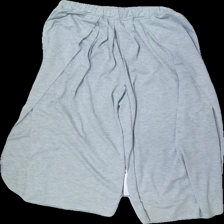
View: front
Type: Trousers
Category: Ladies
Brand: Missing
Colors: Grey
Material: 100% Viscose
Cut: Loose
Size: XL
Season: Summer
Price range: 50-100
Recommended usage: Reuse
Description: Grey loosee trousers with slits